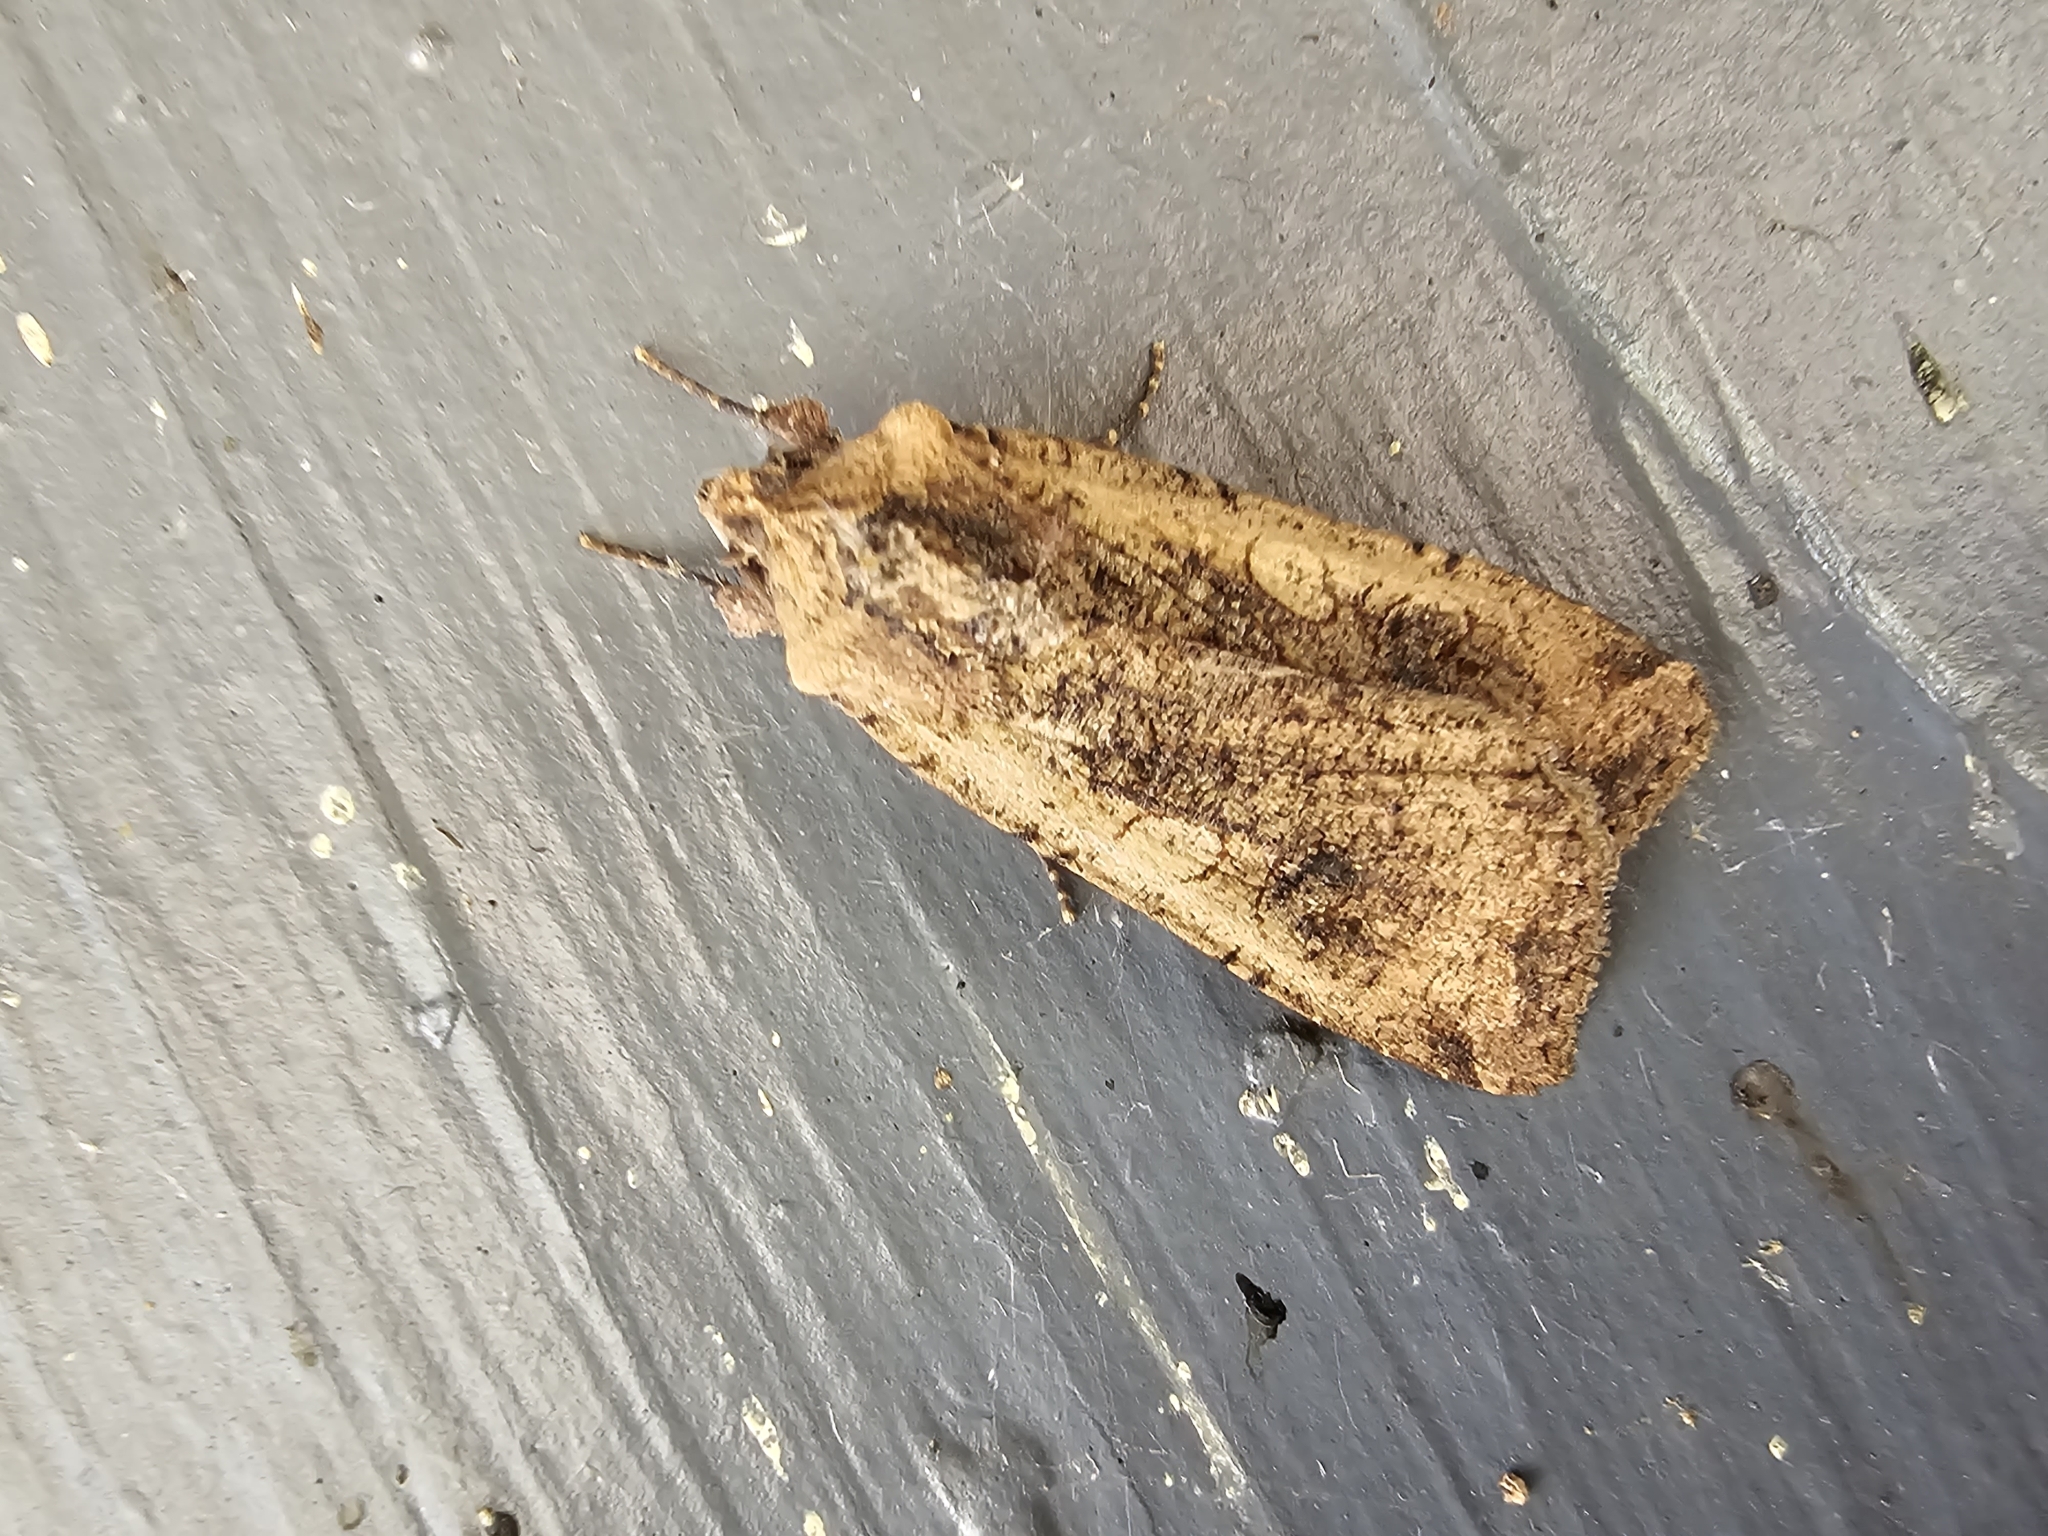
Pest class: cutworms